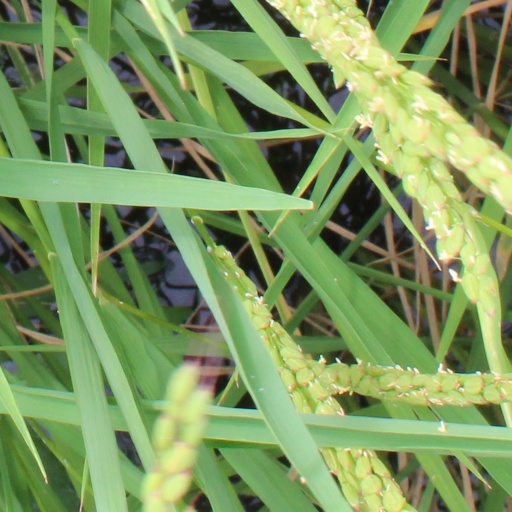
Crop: rice